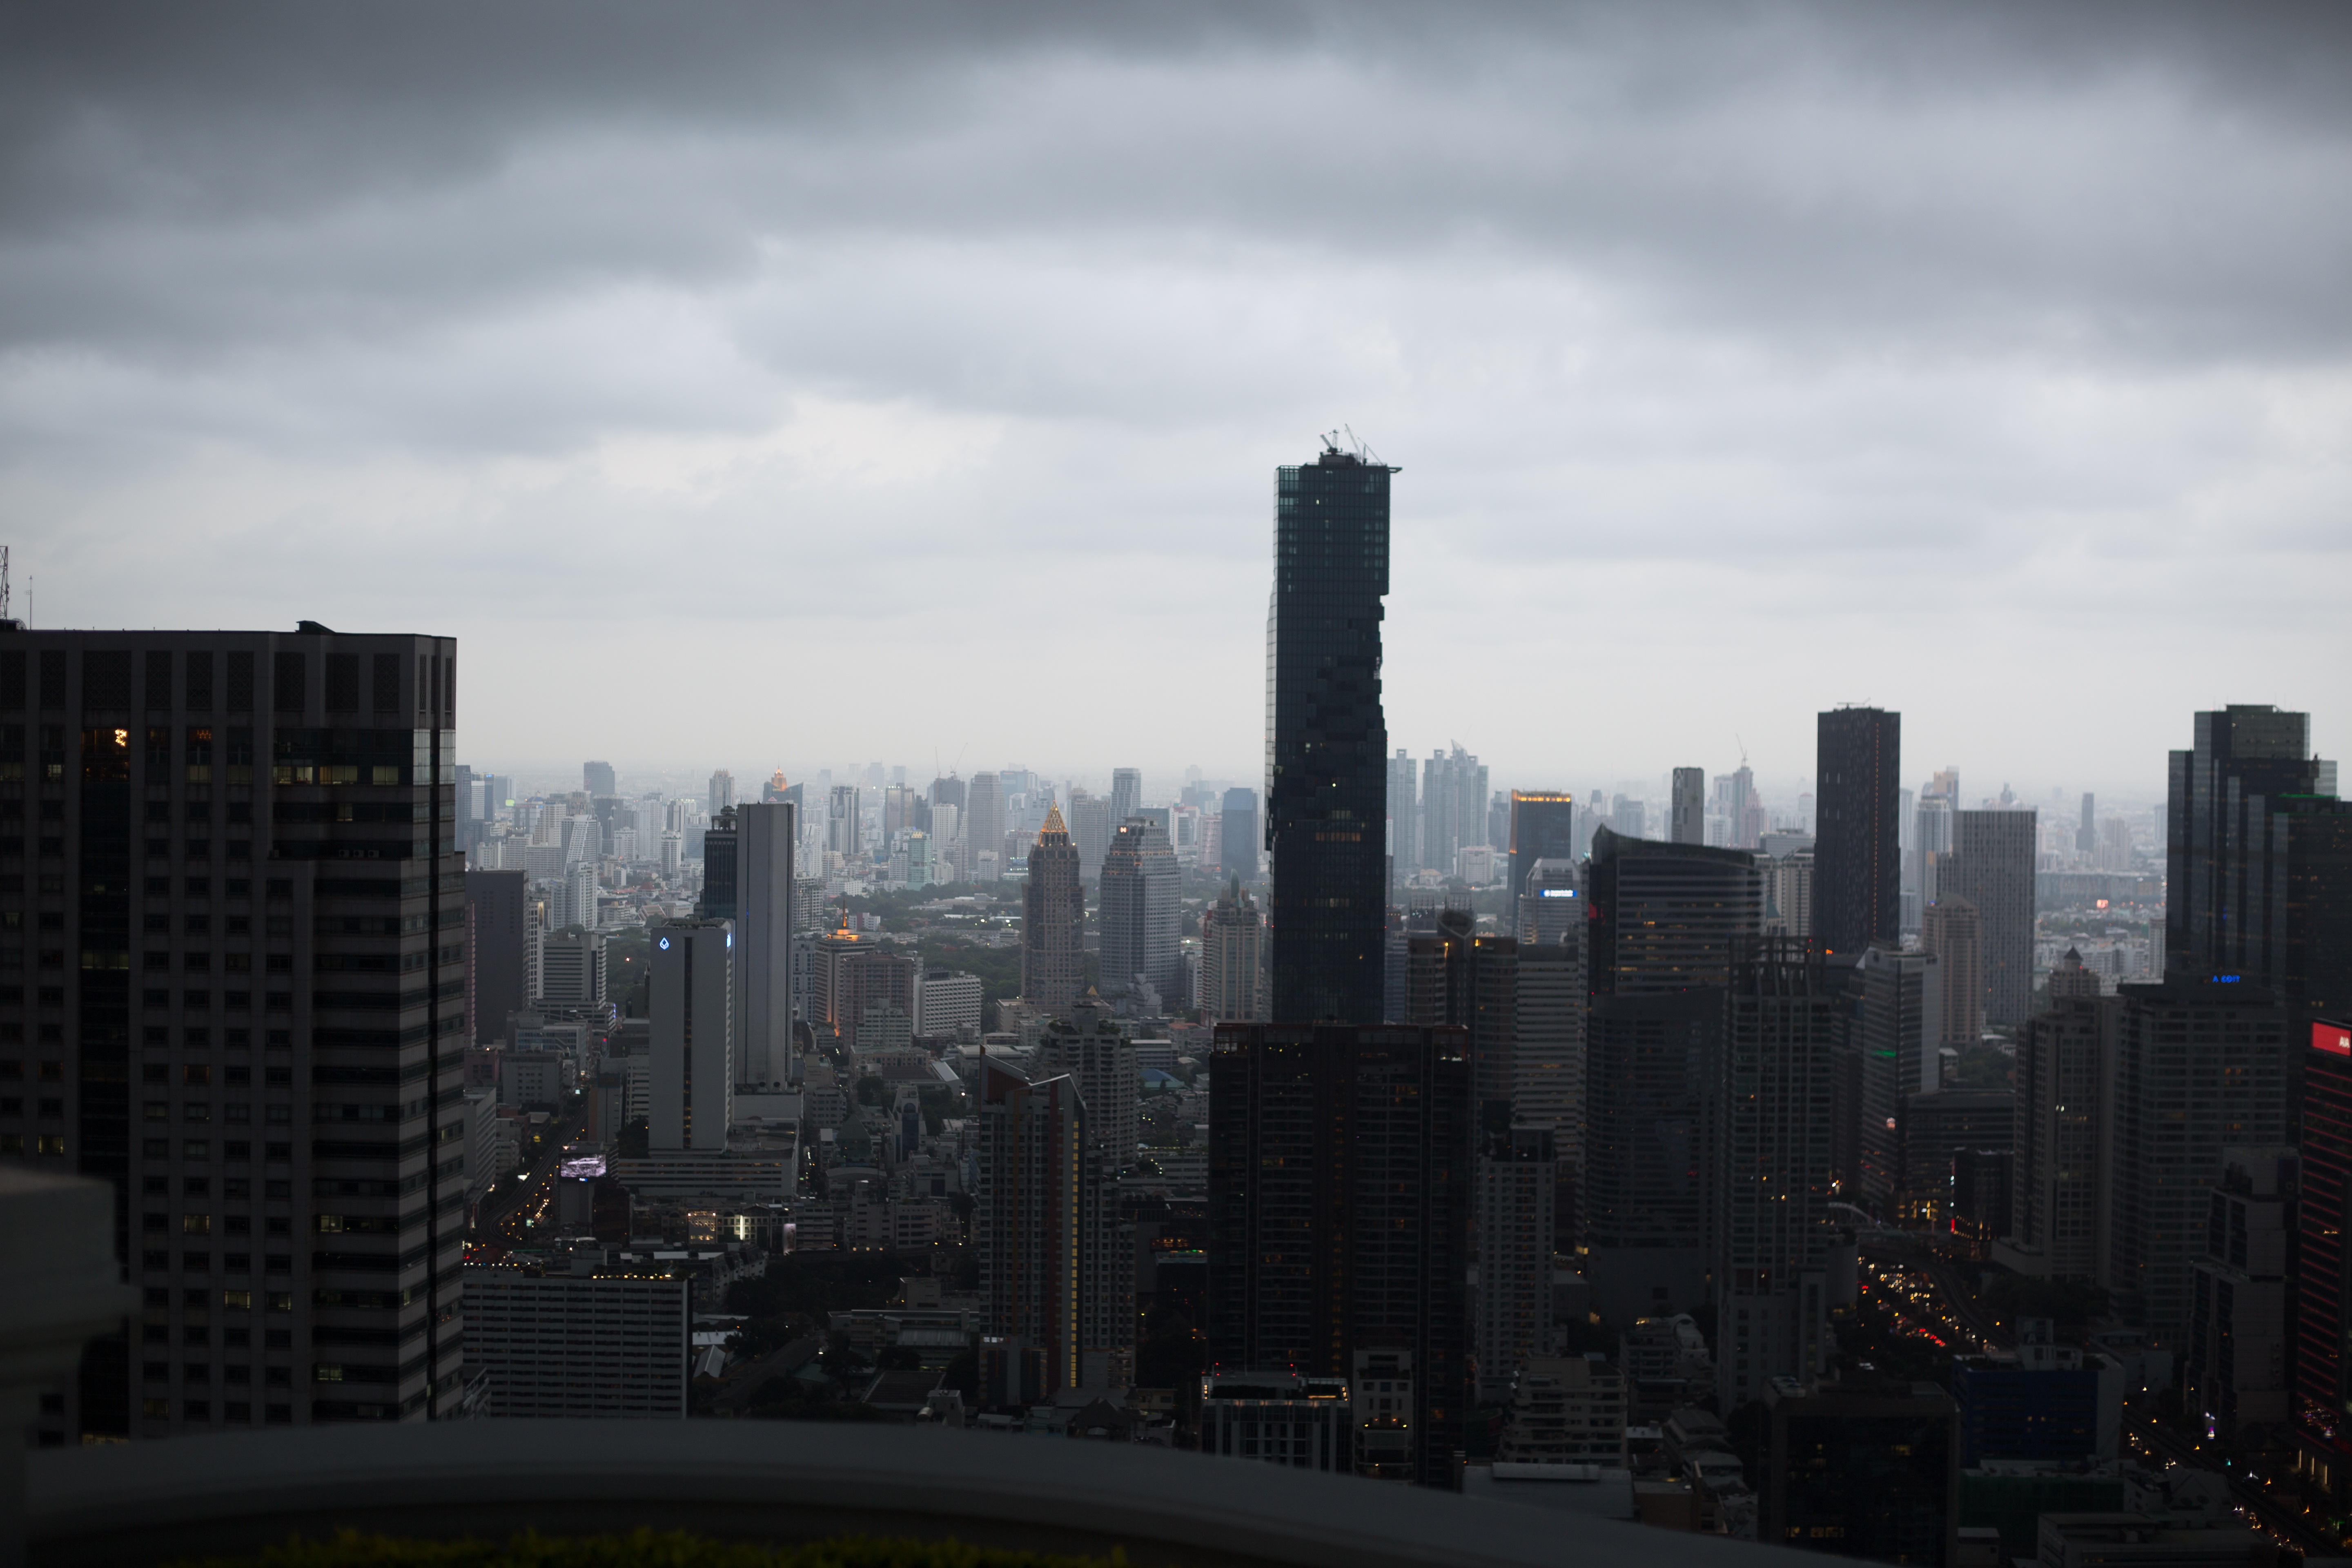
horizon, sky, sunset, skyline, city, skyscraper, cityscape, downtown, dusk, evening, tower block, metropolis, urban area, residential area, geographical feature, atmospheric phenomenon, human settlement, atmosphere of earth, metropolitan area